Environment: real
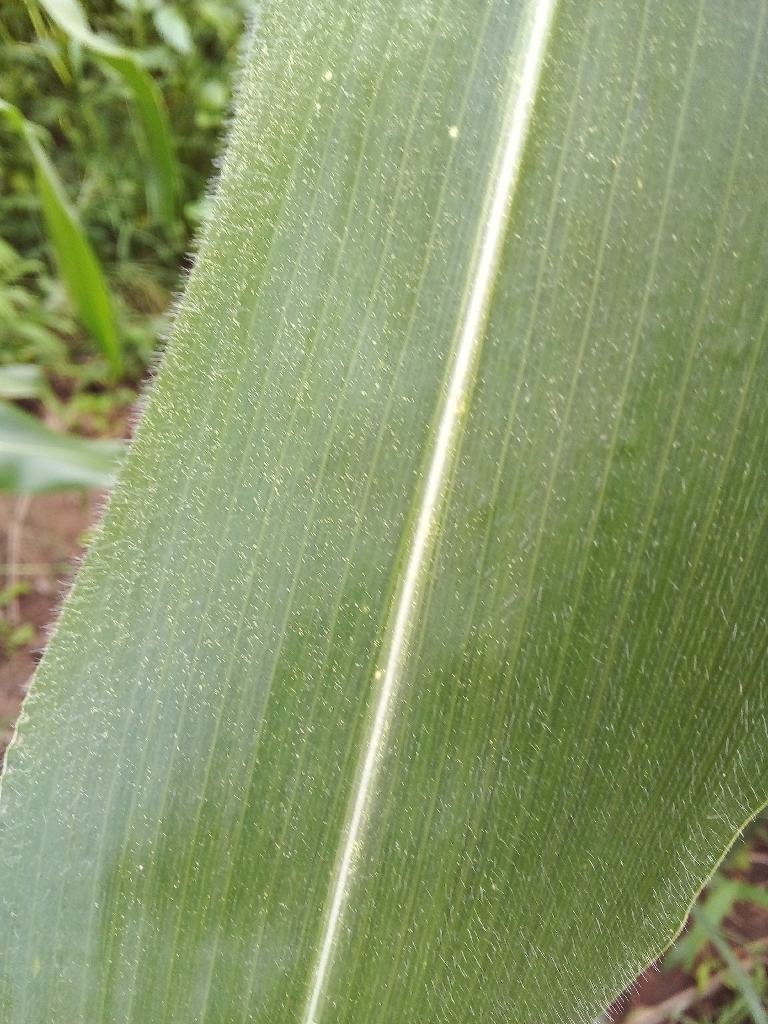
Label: healthy